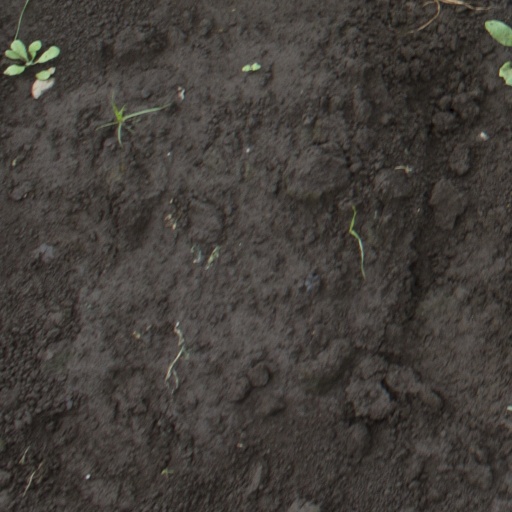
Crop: soybean